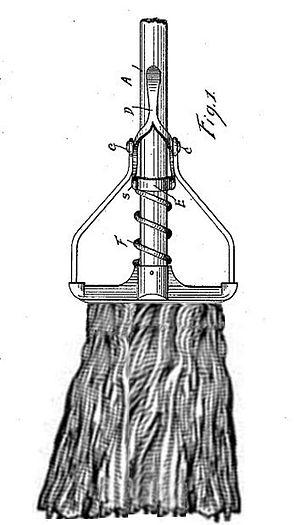
Une serpillière est un morceau de toile grossière et résistante, de forme plus ou moins régulière et d'environ 50 cm de côté, servant à laver les sols à l'eau savonneuse. On la passe sur les sols durs et résistant à l'eau à l'aide d'un balai-brosse. Le lavage exploite le frottement du tissu sur le sol et la mise en suspension de la saleté dans l'eau. L'eau exerce en outre une action de lubrification qui limite l'usure de l'objet. La serpillière retient une grosse quantité d'eau par capillarité, laissant un sol humide mais séchant très rapidement. Toutefois, l'humidité peut a contrario aussi coller la poussière au sol.